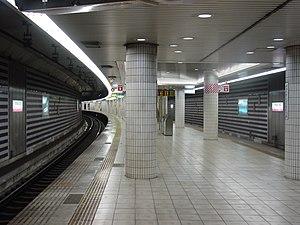
La gare d'Ōsakajō-kitazume est une gare ferroviaire de la ville d'Osaka au Japon. Elle est située dans l'arrondissement de Miyakojima. La gare est gérée par la compagnie JR West.